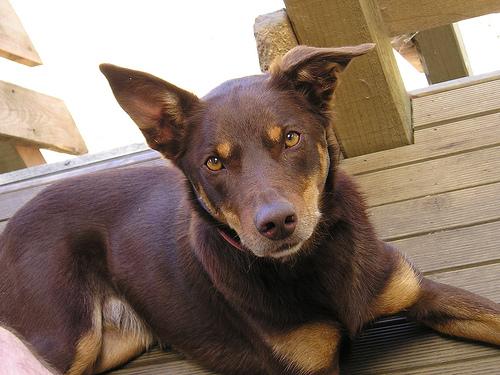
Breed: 209-n000049-kelpie